Coronation (2020 film)

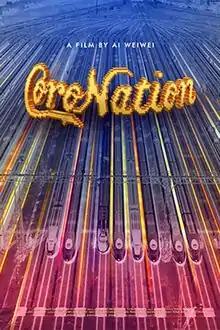
Promotional release poster

Coronation is a 2020 documentary film directed by Chinese activist Ai Weiwei. The film documents happenings in the city of Wuhan, China during the global COVID-19 pandemic, and how the country's government and citizens have responded to and been impacted by the outbreak. Ai directed the film remotely from Europe, with dozens of volunteers and paid crews covertly gathering footage inside hospitals, homes, and quarantine zones across China.